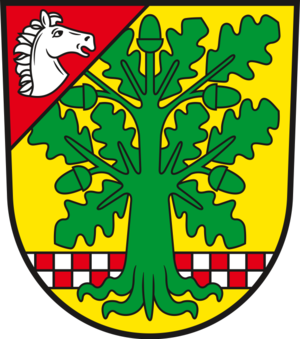
Ivenack est une commune rurale allemande du Mecklembourg dans le nord-est du pays, appartenant à l'arrondissement du Plateau des lacs mecklembourgeois et au canton de Stavenhagen. La majeure partie de son territoire est recouverte de forêts.